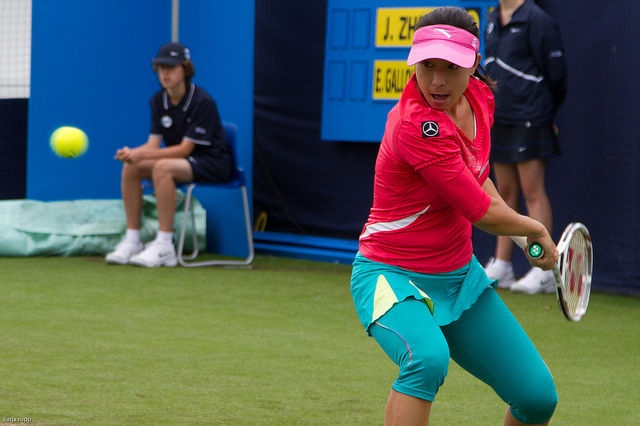
một nữ vận động viên tennis đang xoay người ở sau quả bóng tennis